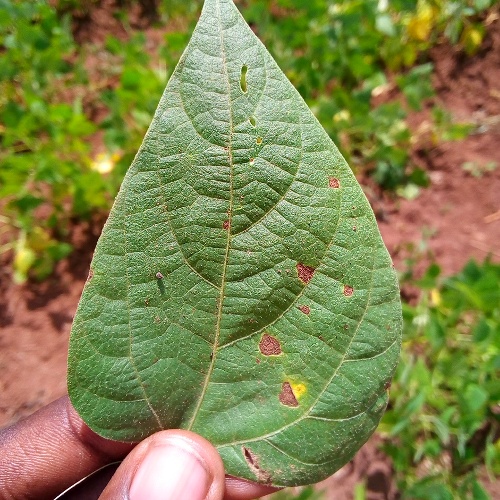
Leaf condition: angular_leaf_spot